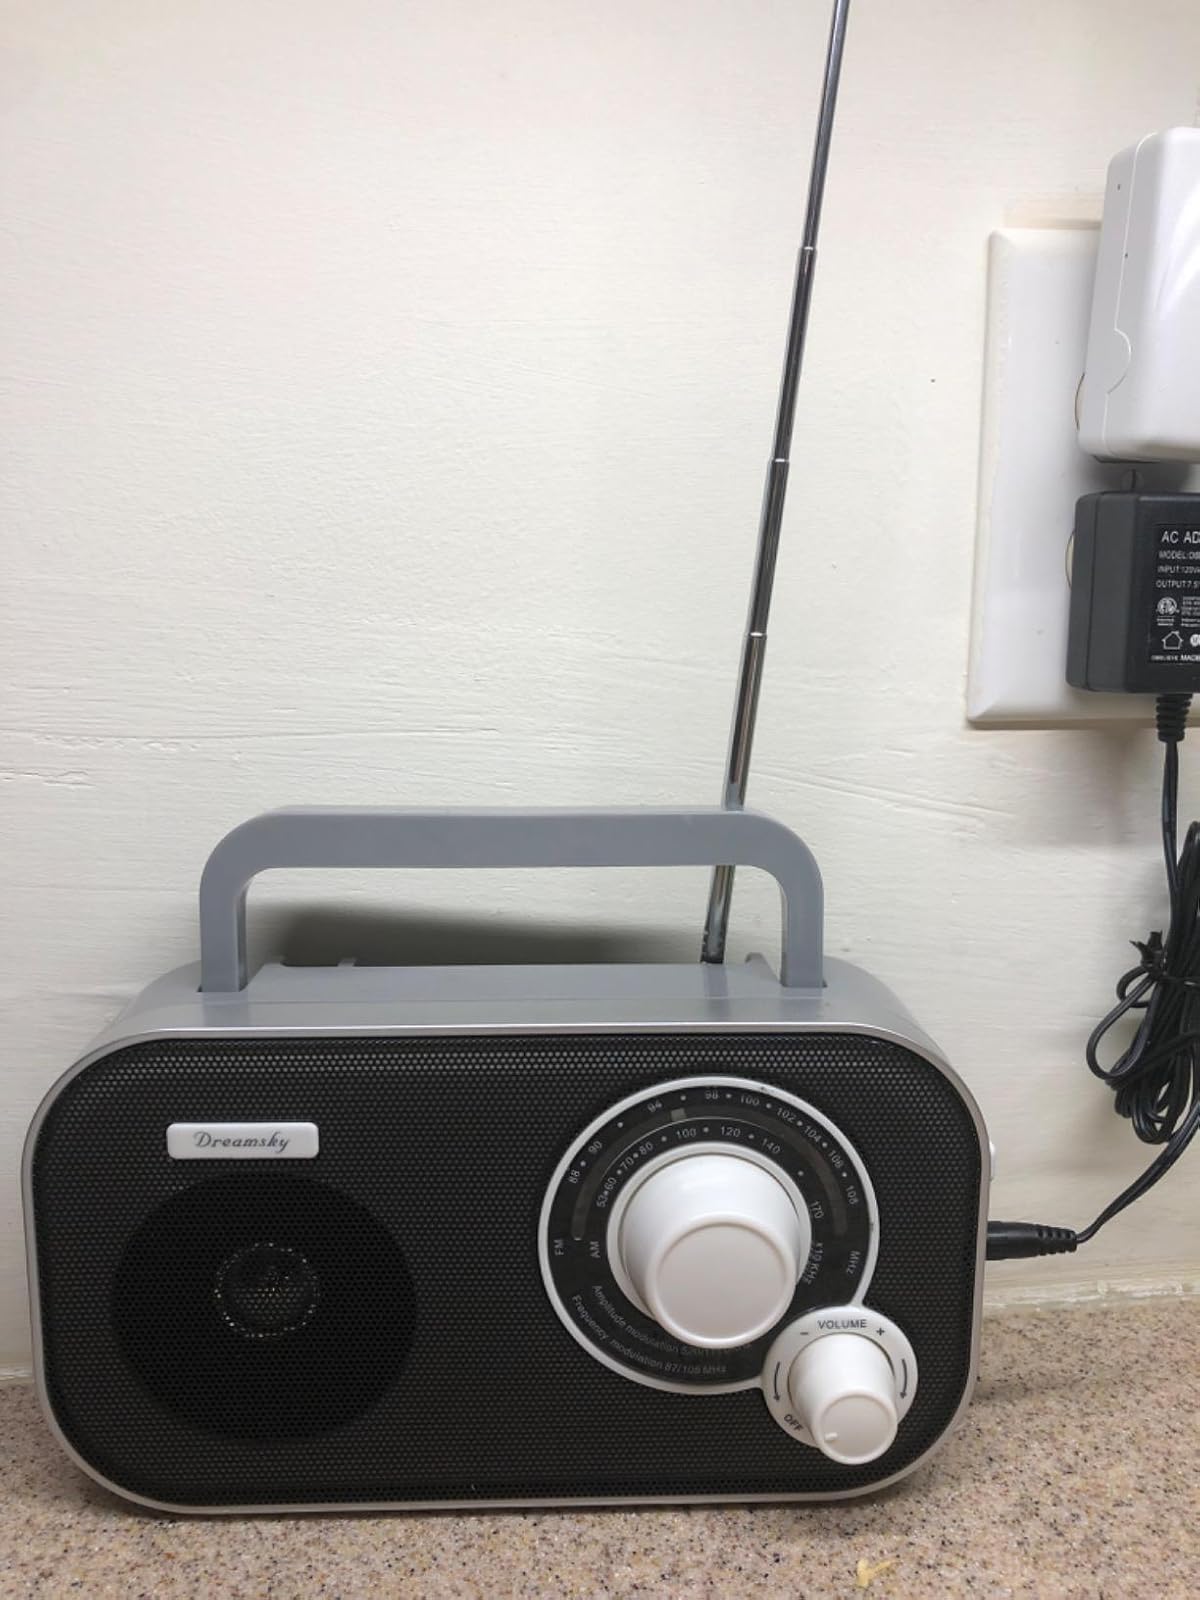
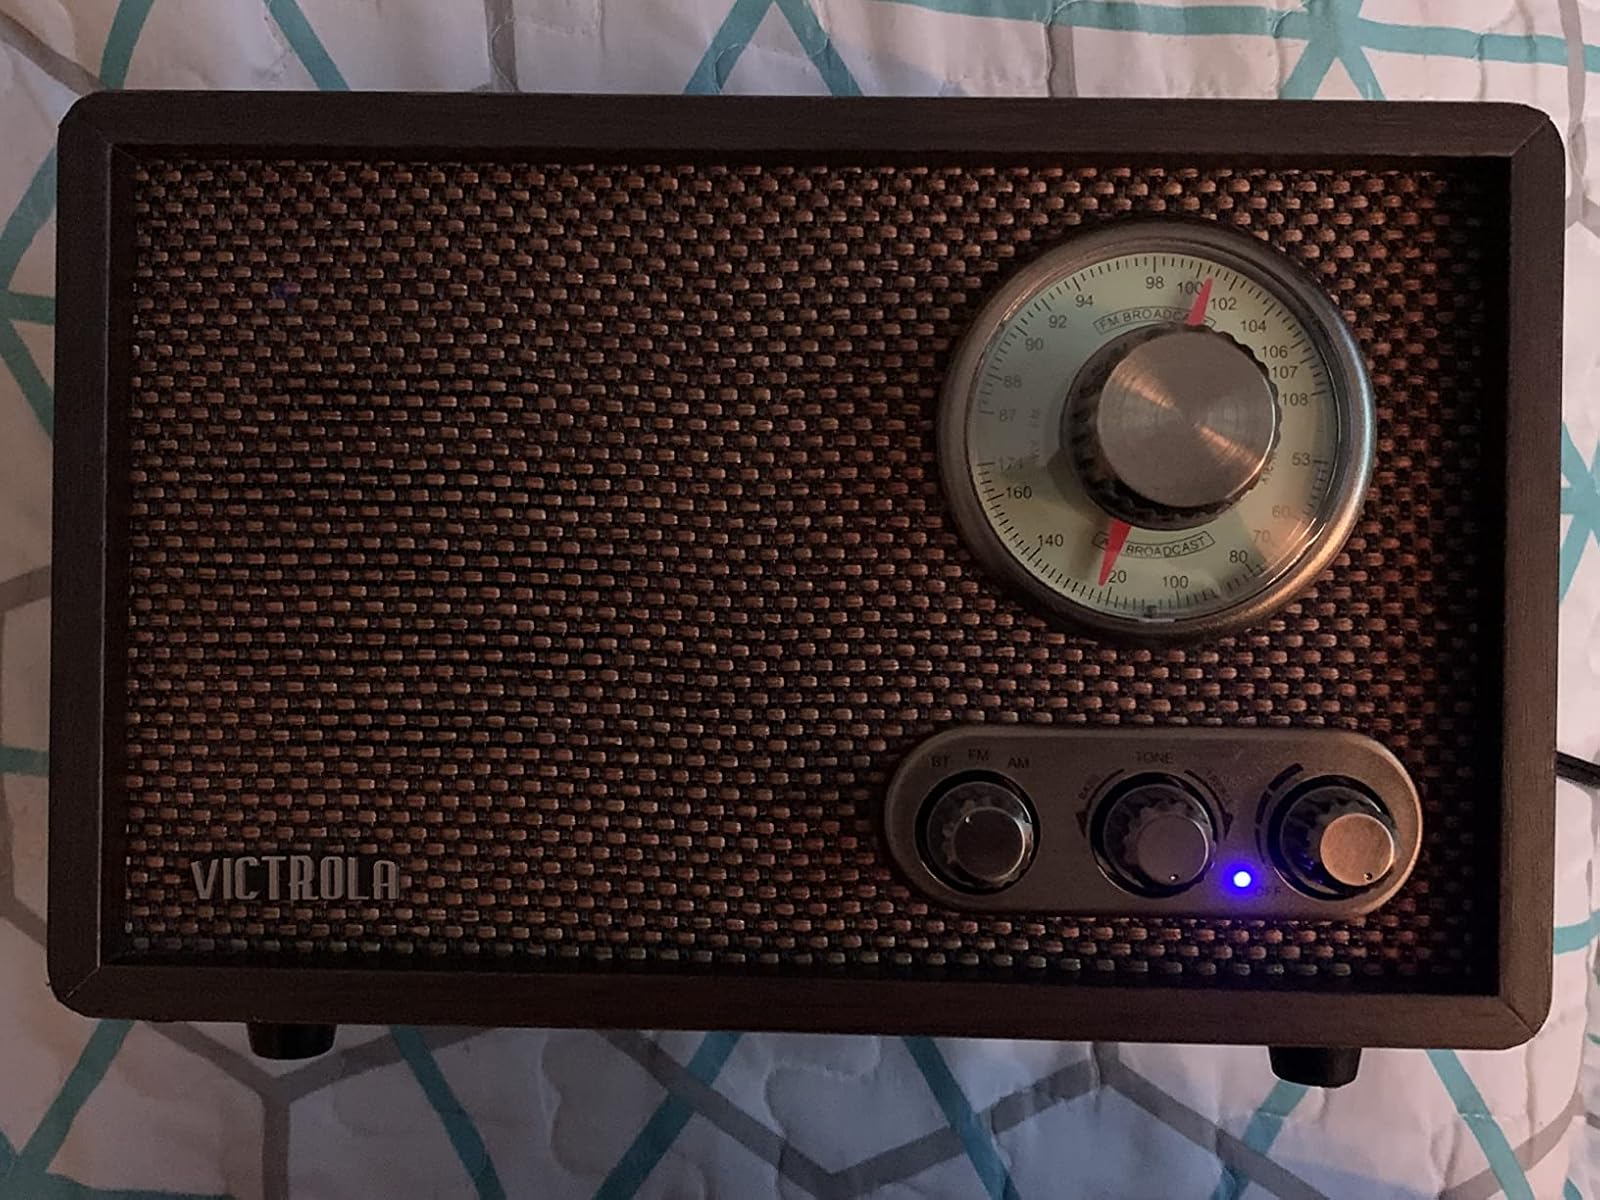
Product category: radio
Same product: no